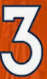
Number: 3